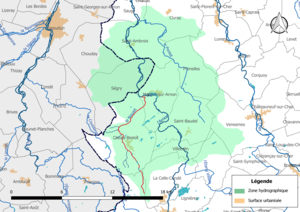
Carte du cours d'eau «
Le Nouzet est un cours d'eau français qui coule dans le département du Cher. C'est un affluent de l'Arnon en rive gauche et donc un sous-affluent de la Loire.